Dear Mother (film)

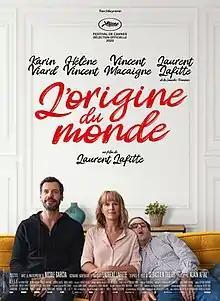
Poster

Dear Mother is a 2020 French film written and directed by Laurent Lafitte. Lafitte also stars in the film, alongside Karin Viard and Vincent Macaigne. The movie was adapted from a play of the same name by . It was an official selection at the 2020 Cannes Film Festival.